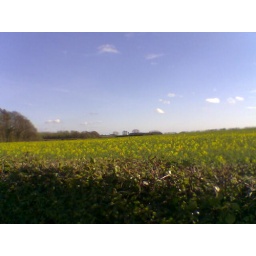
Beautiful sky over Arkendale in North Yorkshire.Taken on mobile phone hence poor quality.